Loveria

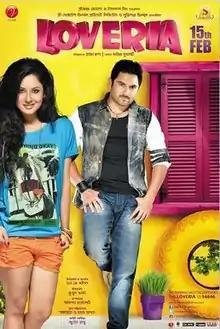

Loveria is a 2013 Bengali action comedy romance film. It was directed by Raja Chanda and produced under the banner of Shree Venkatesh Films and Surinder Films. It is a remake of the 2009 Telugu film "Bumper Offer" starring Sairam Shankar and Bindu Madhavi.